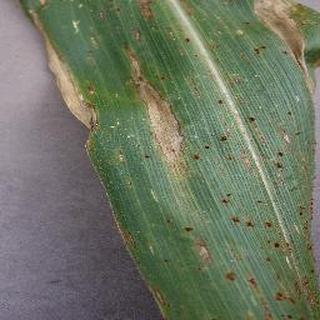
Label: corn_northern_leaf_blight